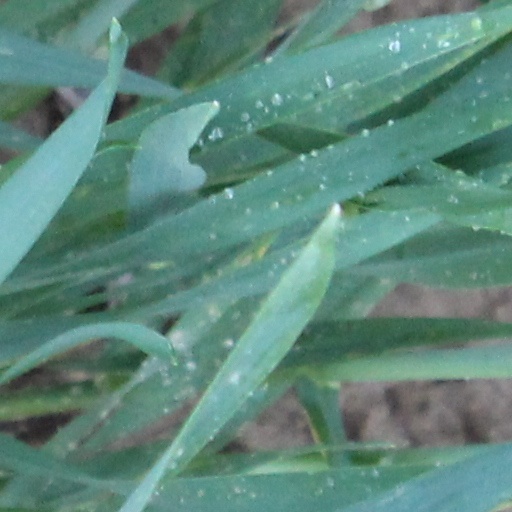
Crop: wheat